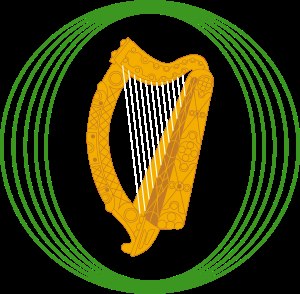
Oireachtas
Oireachtas logo
Oireachtas er Irlands nationale parlament, som består af to kamre med i alt 226 medlemmer, Dáil Éireann med 166 medlemmer og Seanad Éireann 60 medlemmer. Det nuværende parlament blev etableret i 1937.